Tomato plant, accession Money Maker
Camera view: vertical (180 deg); turntable rotation: 180 degrees
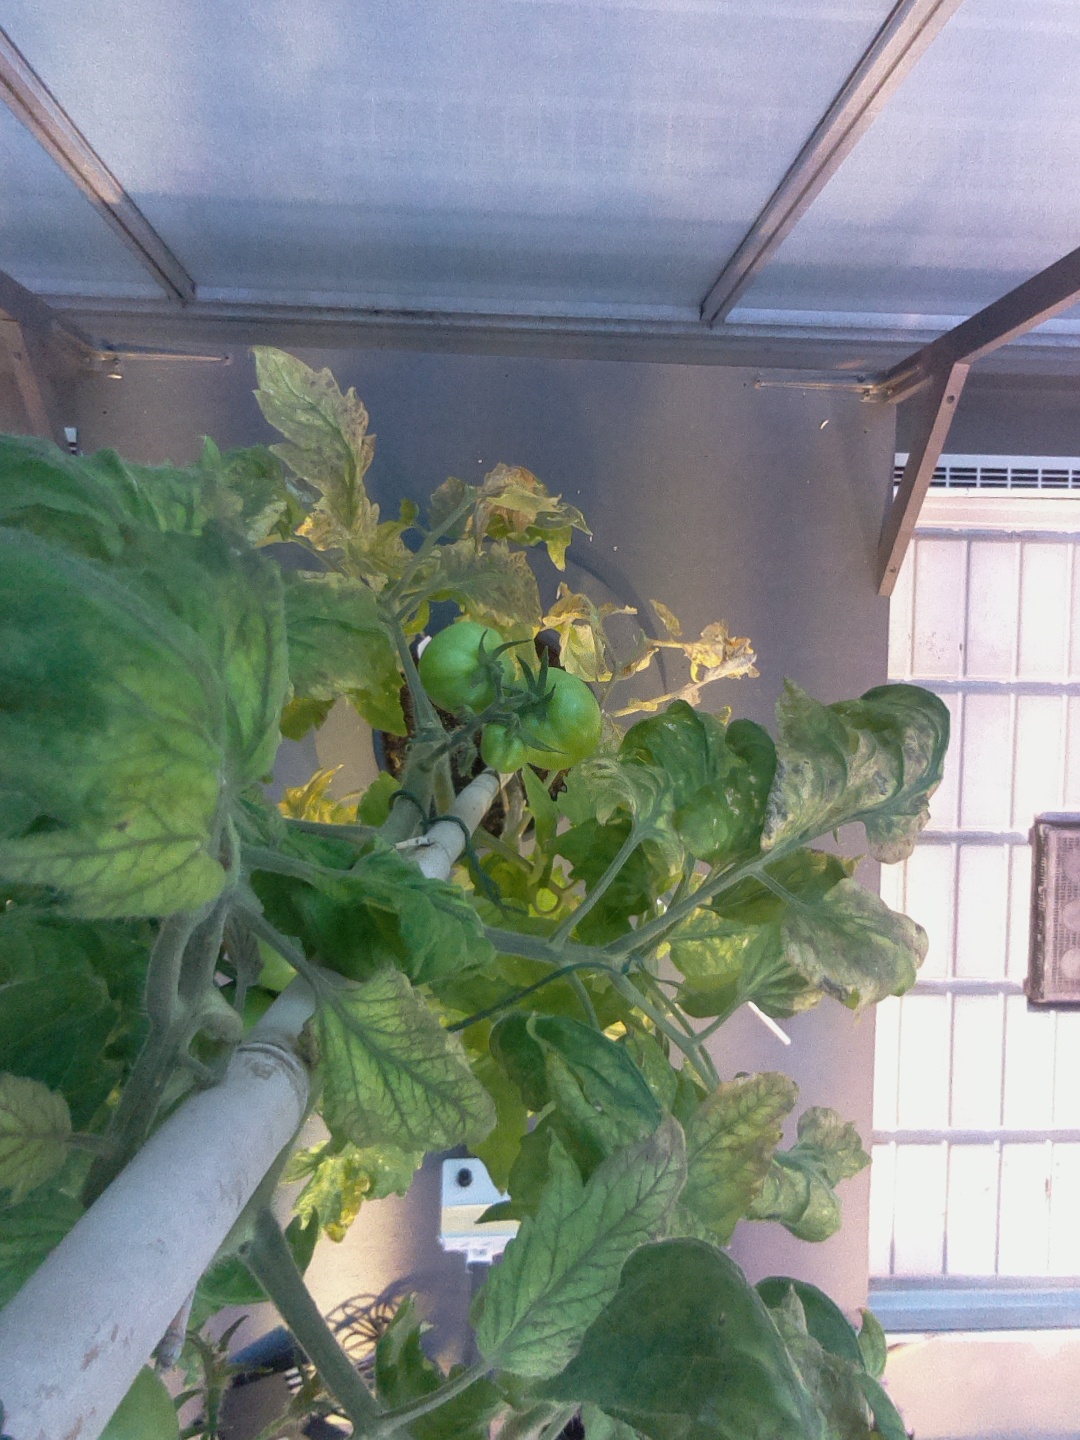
BBCH growth stage 76: 60%-70% of final fruit size